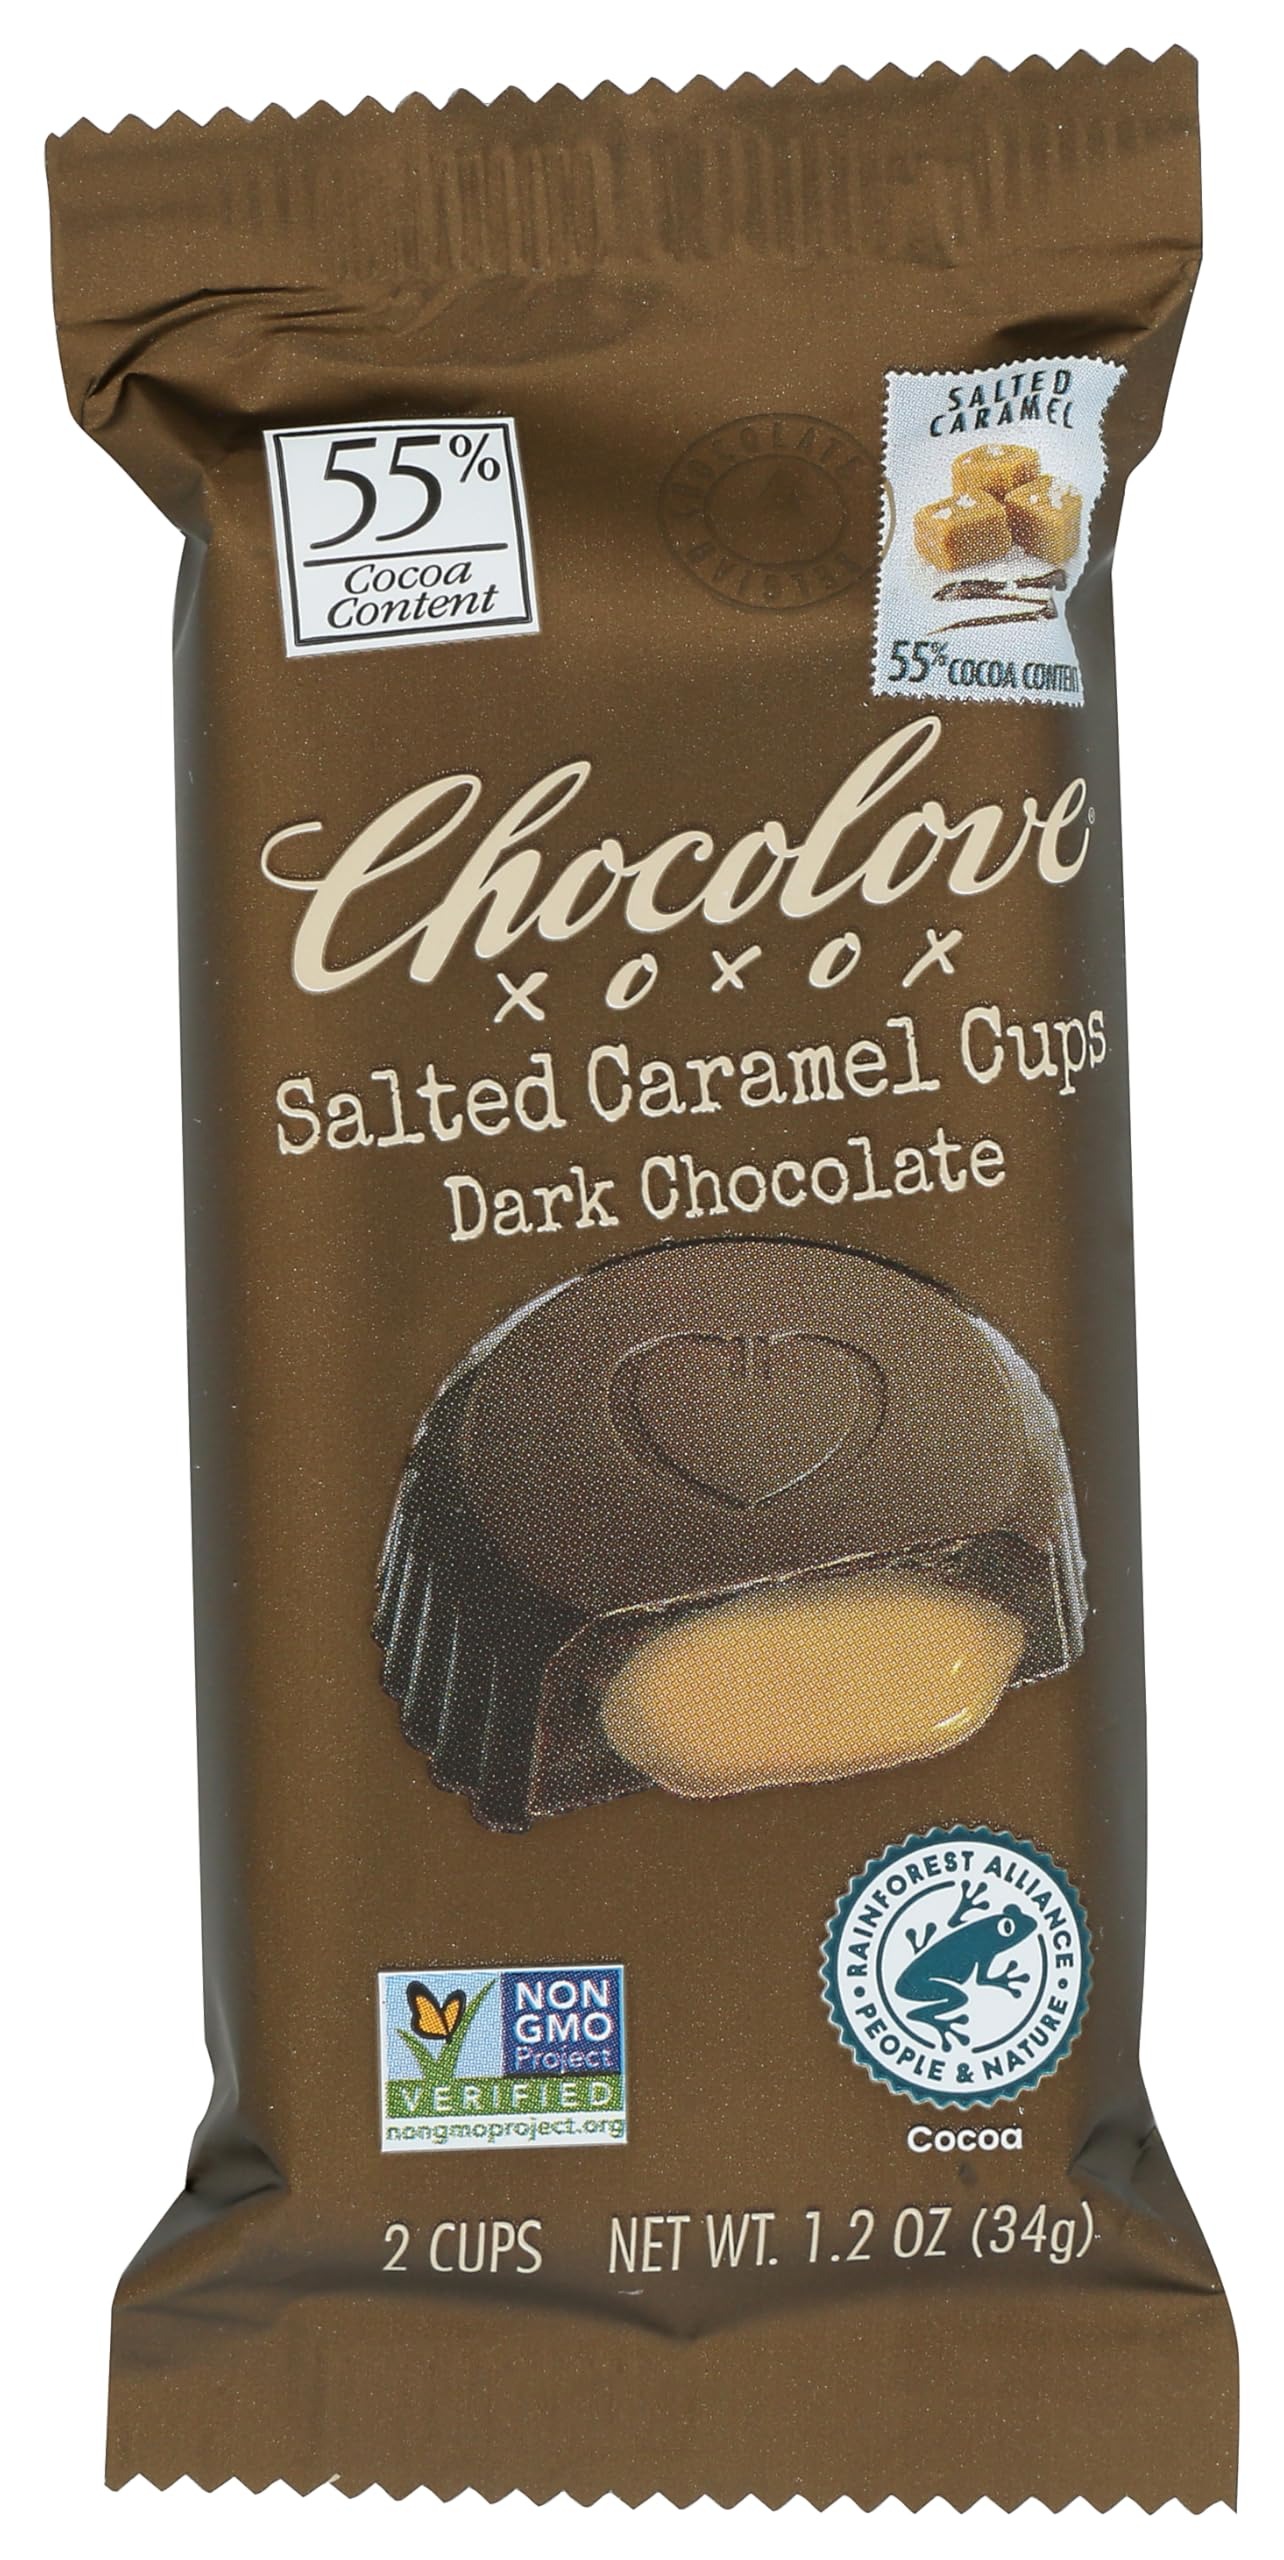
Item Name: Chocolove Xoxox - Cup - Salted Caramel - Dark Chocolate - 2C - Case of 12 - 1.2 oz
Product Description: Non-GMO Project Verified. nongmoproject.org. www.chocolove.com. Call toll-free 1-888-246-2656. www.chocolove.com. Rainforest Alliance Certified Cocoa. Cocoa from Rainforest Alliance Certified farms is grown in ways that benefit farm families, wildlife and the environment. To learn more about the Rainforest Alliance, visit www.rainforest-alliance.org. Sustainable. Social. Ethical. Made in Boulder, CO with Belgian chocolate.
Value: 1.2
Unit: Ounce

Price: 21.42